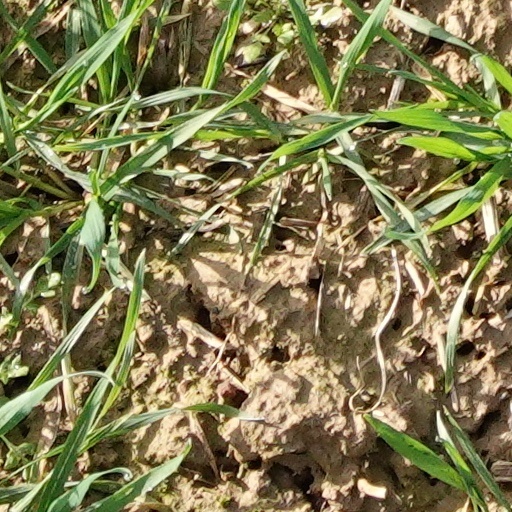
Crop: wheat